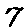
Label: 7